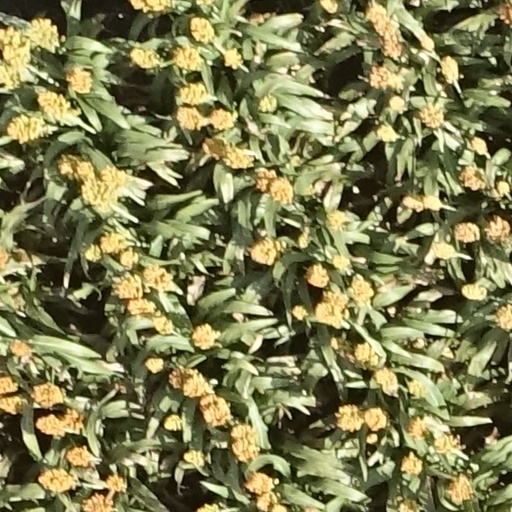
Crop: sorghum